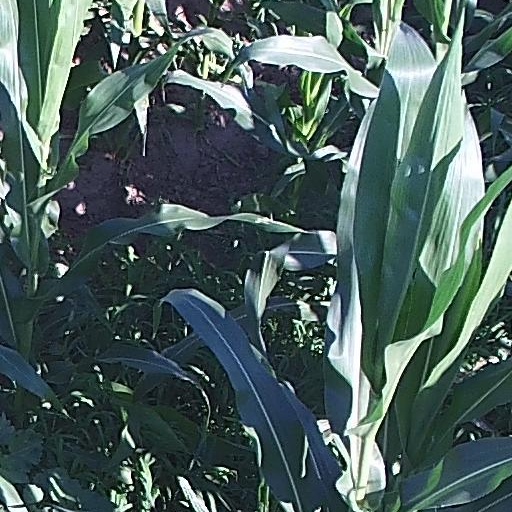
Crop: maize; corn